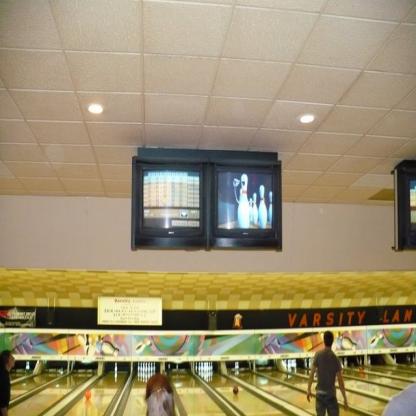
Scene: Indoor